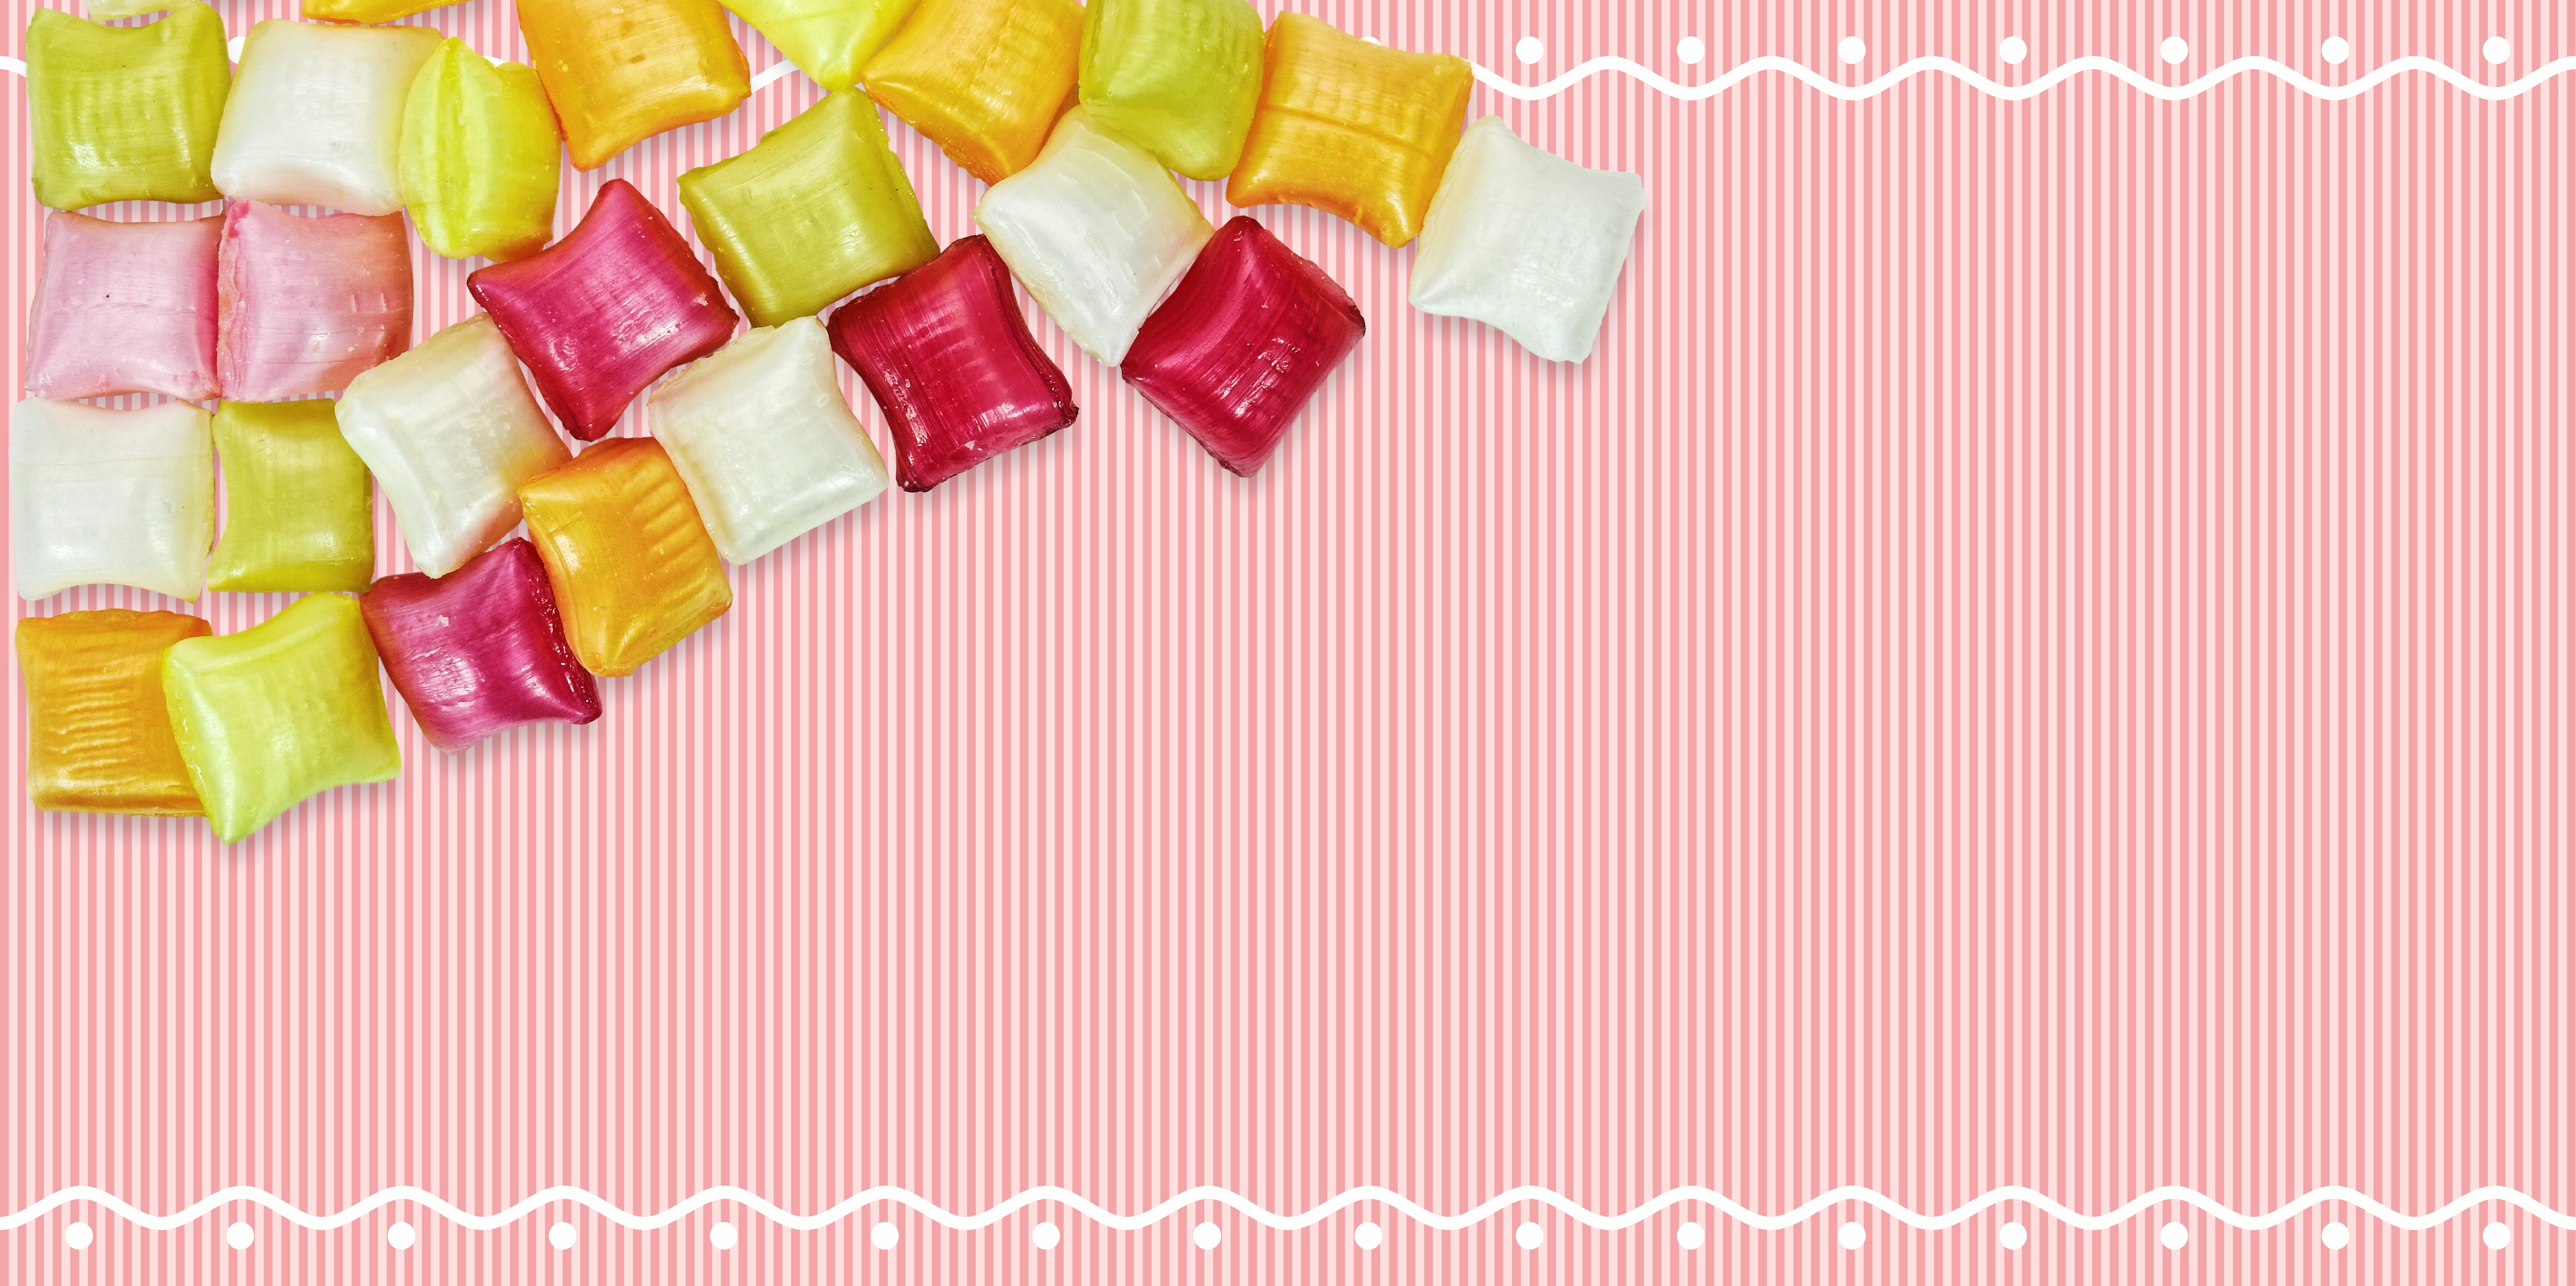
sweet, petal, food, produce, color, colorful, pink, dessert, delicious, map, children, sugar, postcard, candy, birthday, treat, confectionery, flavor, coupon, nibble, manufactory, hand made sweets, children's birthday, sucking candies, silk pillow